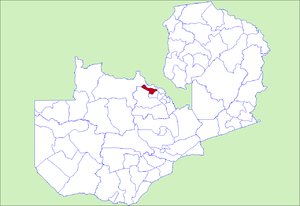
Le District de Chingola est un district de Zambie, situé dans la province du Copperbelt. Sa capitale se situe à Chingola. Selon le recensement zambien de 2000, le district a une population de 172 026 personnes.